Laudanum

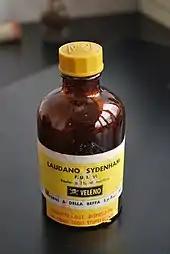
Italian Sydenham laudanum tincture from the 1950s

During the late 18th and early 19th centuries, patients undergoing surgery were often administered laudanum and alcohol, and had their hands restrained and bodies held down while the operation was performed.